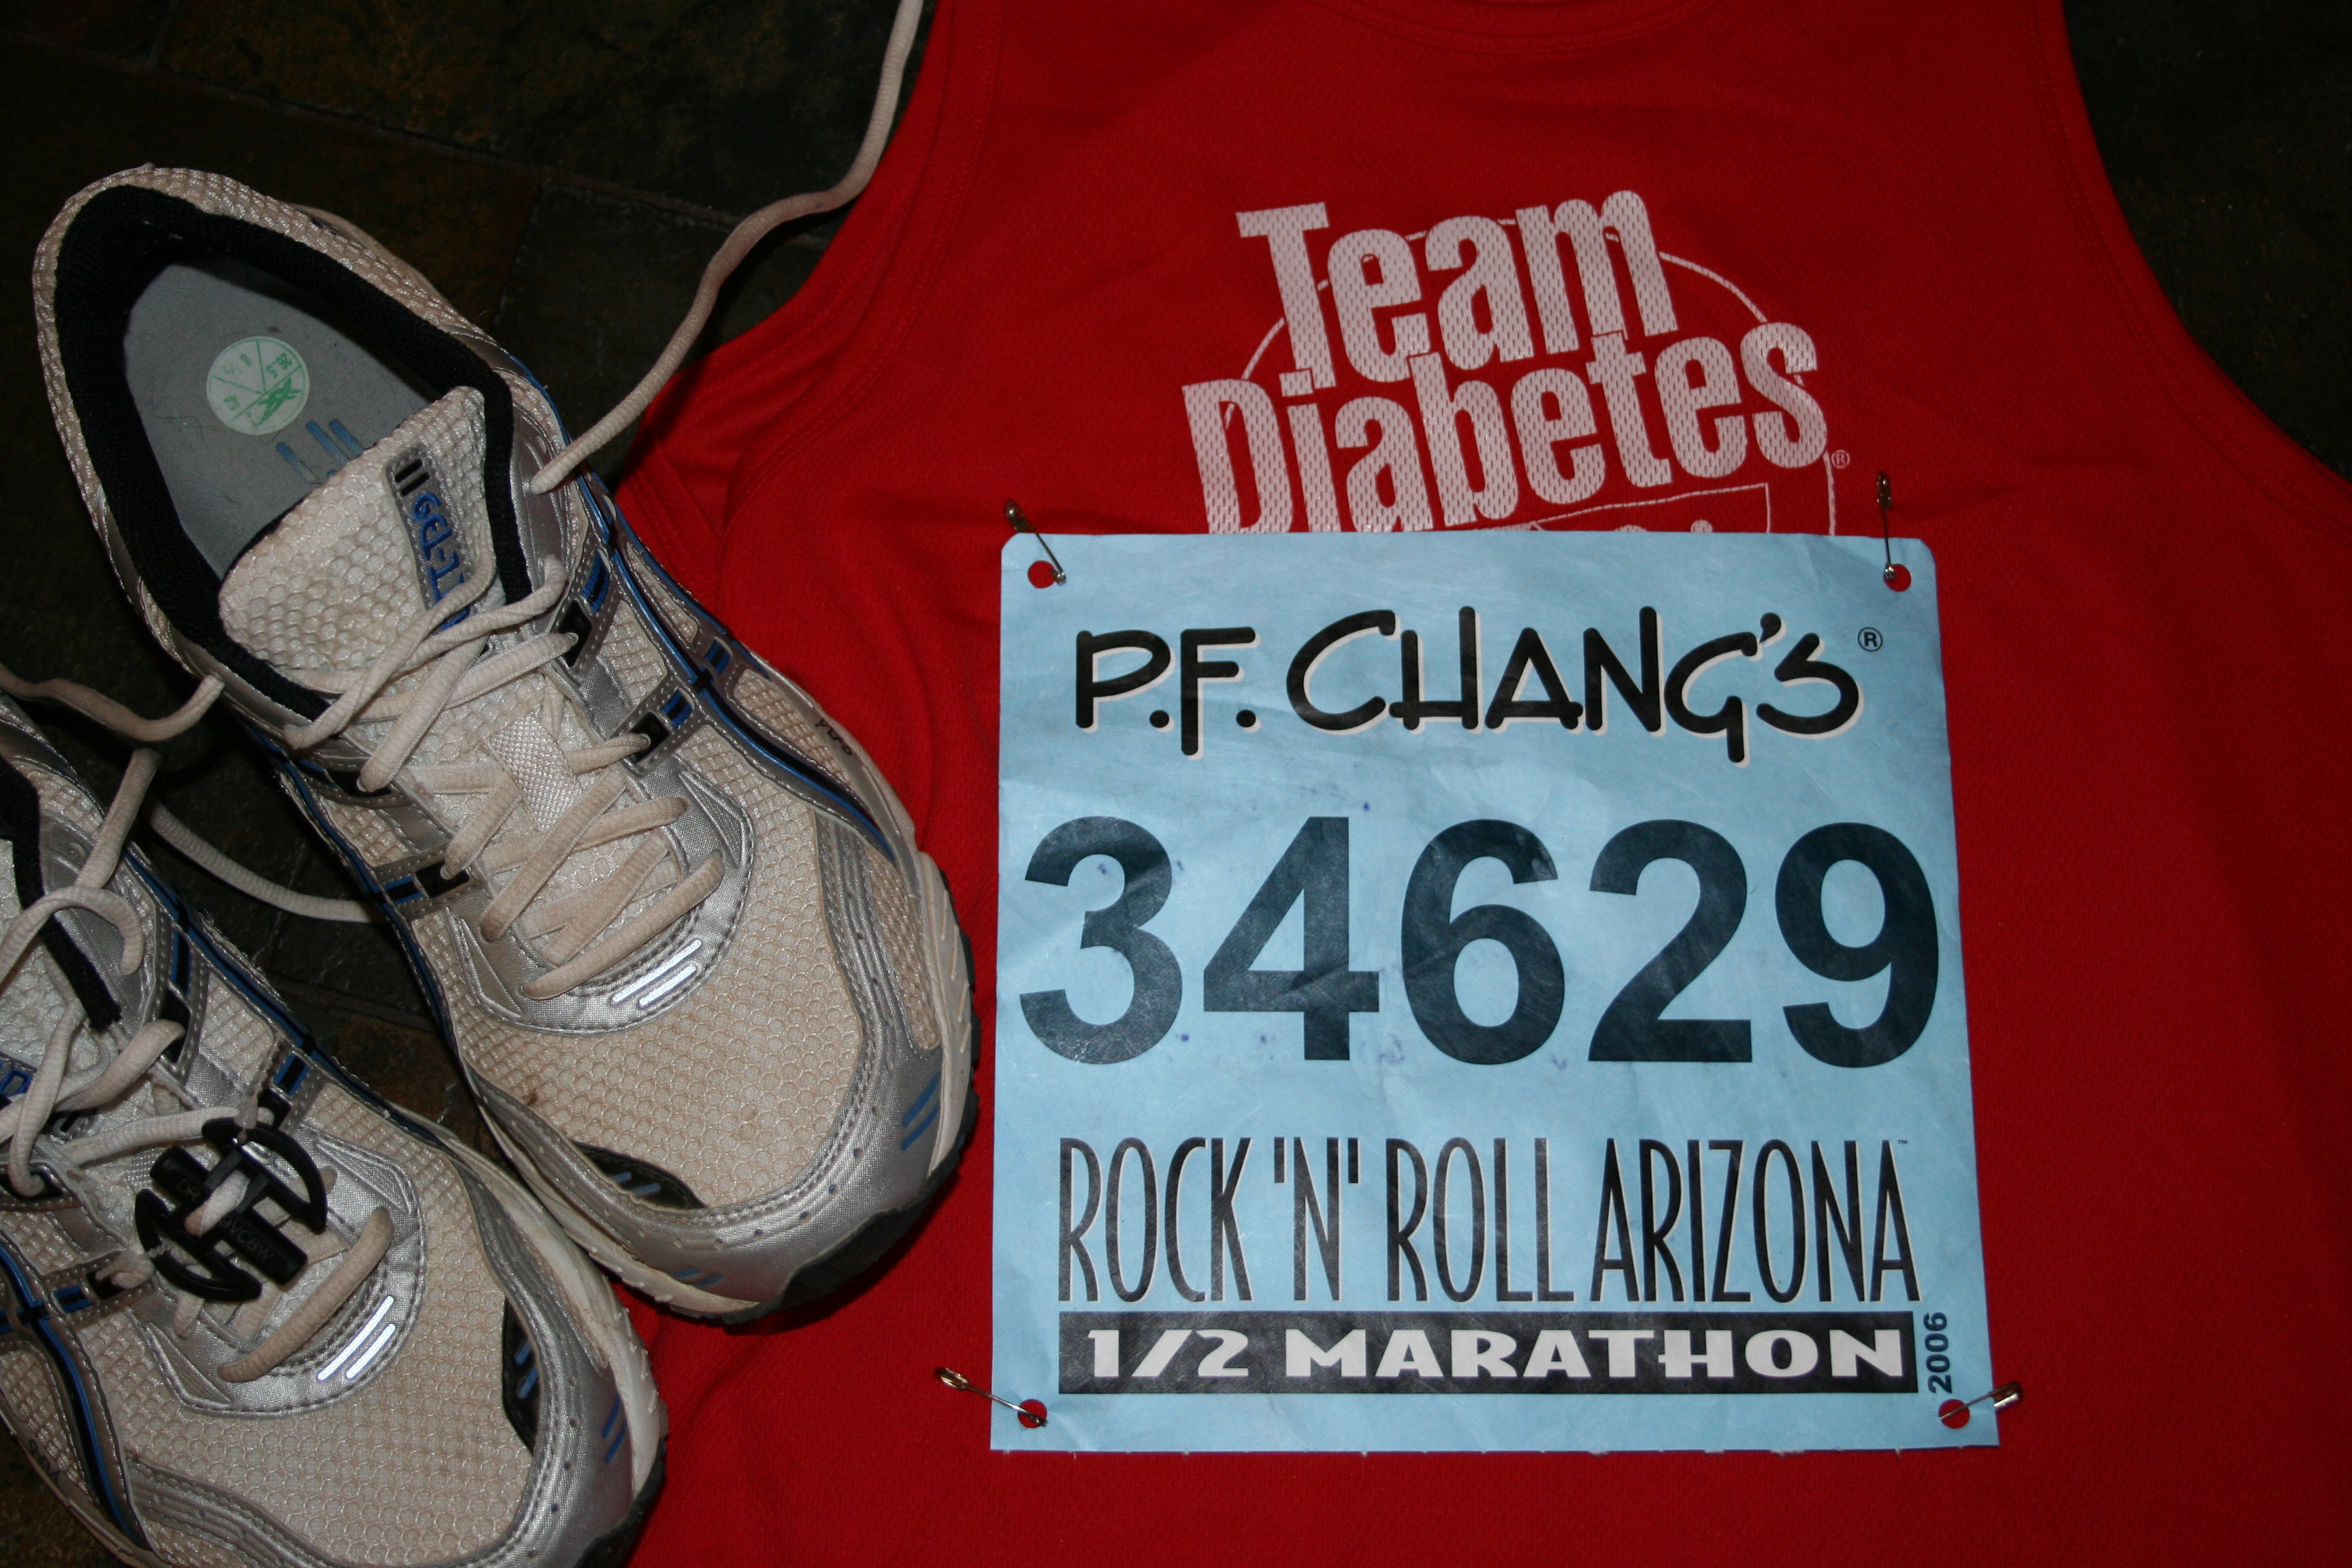
footwear, t shirt